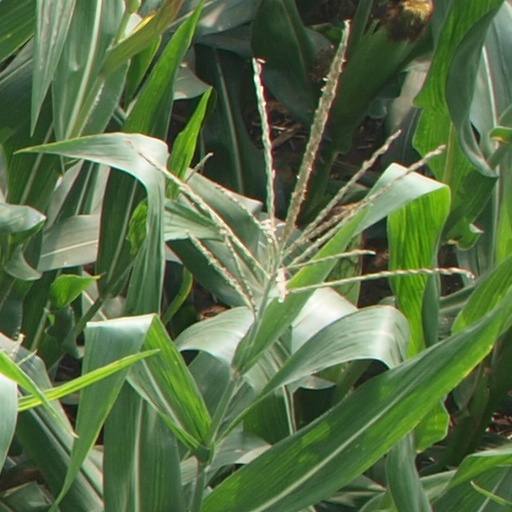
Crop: maize; corn